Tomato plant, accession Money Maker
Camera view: tilt-top (135 deg); turntable rotation: 210 degrees
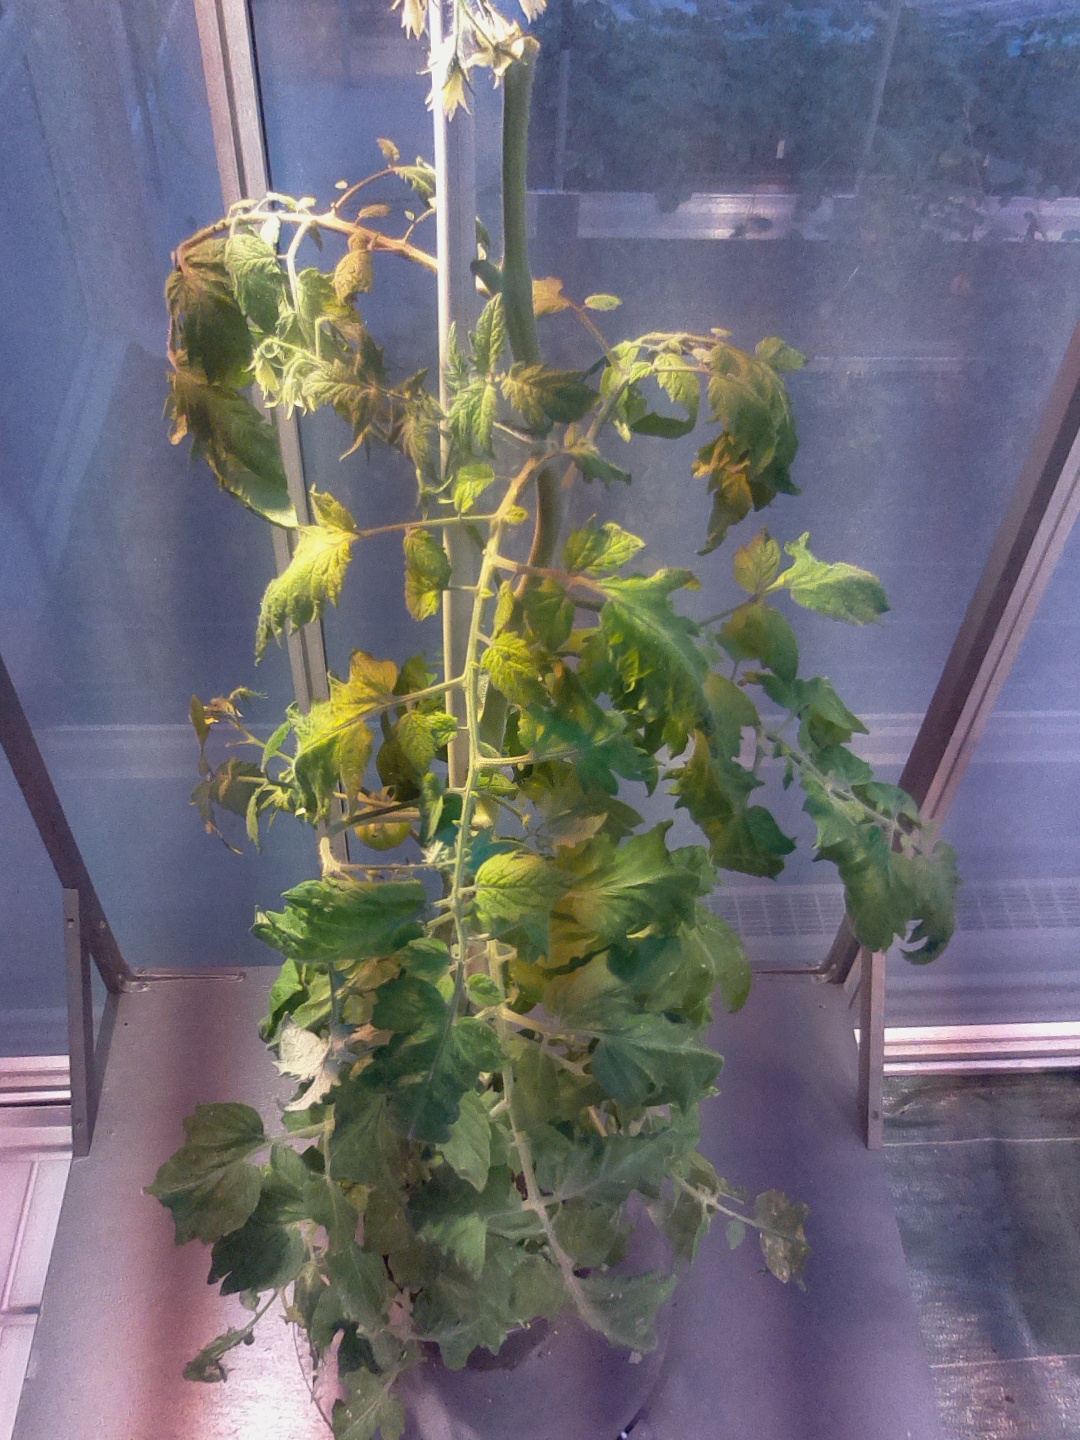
BBCH growth stage 71: 10%-20% of final fruit size